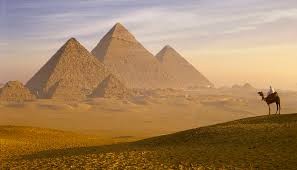
Landmark: Pyramids of Giza